Love Light

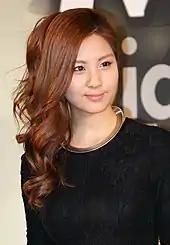
Lyrics for "Love Light" were written after frontman Jung Yong-hwa met Seohyun

Shortly after CNBLUE debuted, main vocalist Jung Yong-hwa was cast for the second season of MBC TV's reality show "We Got Married" and partnered with Seohyun of Girls' Generation. He began developing the lyrics for "Love Light" after their initial meeting. While penning the track, Jung thought about his first love and compared it to "Love Revolution" from the band's first mini-album "Bluetory" (2010). The rap section was written with Seohyun in mind.